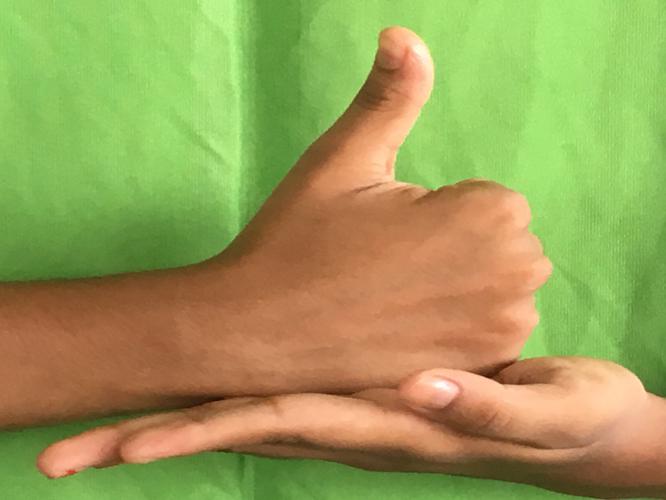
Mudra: Shivalinga
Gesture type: double_hand